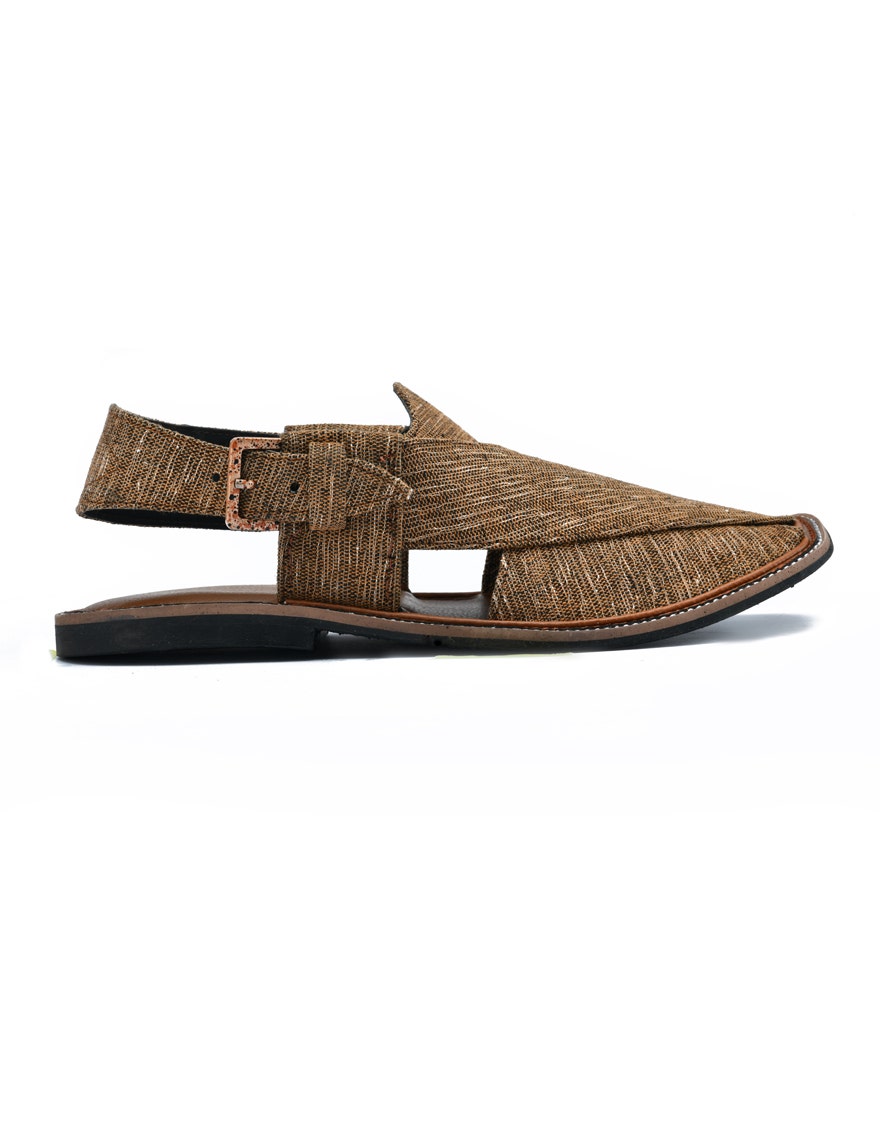
tan fabric kamal sandal